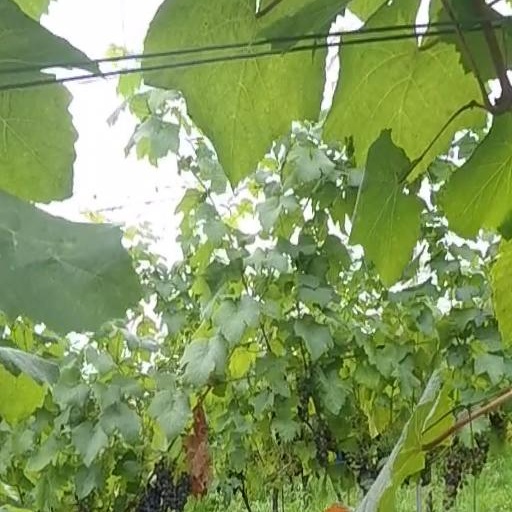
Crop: grape